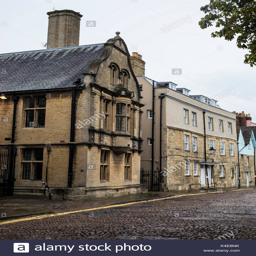
street view in the city with ancient buildings and houses